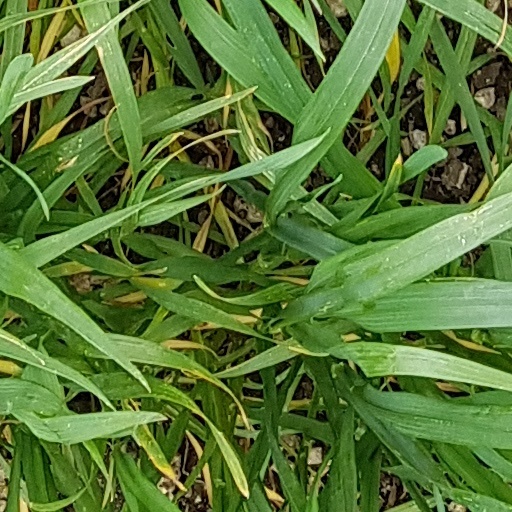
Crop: wheat